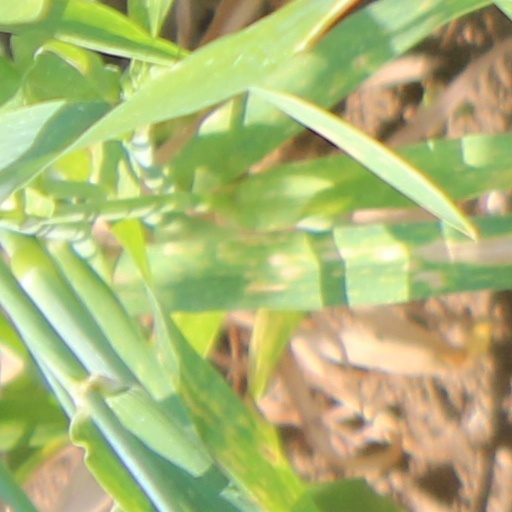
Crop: wheat